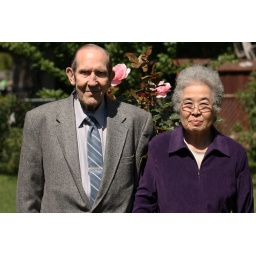
Mom and Dad in front of the pink rose bush in the back yard.